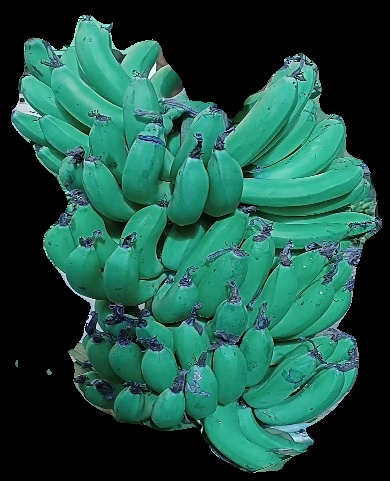
Variety: pachbale
Grade: grade3